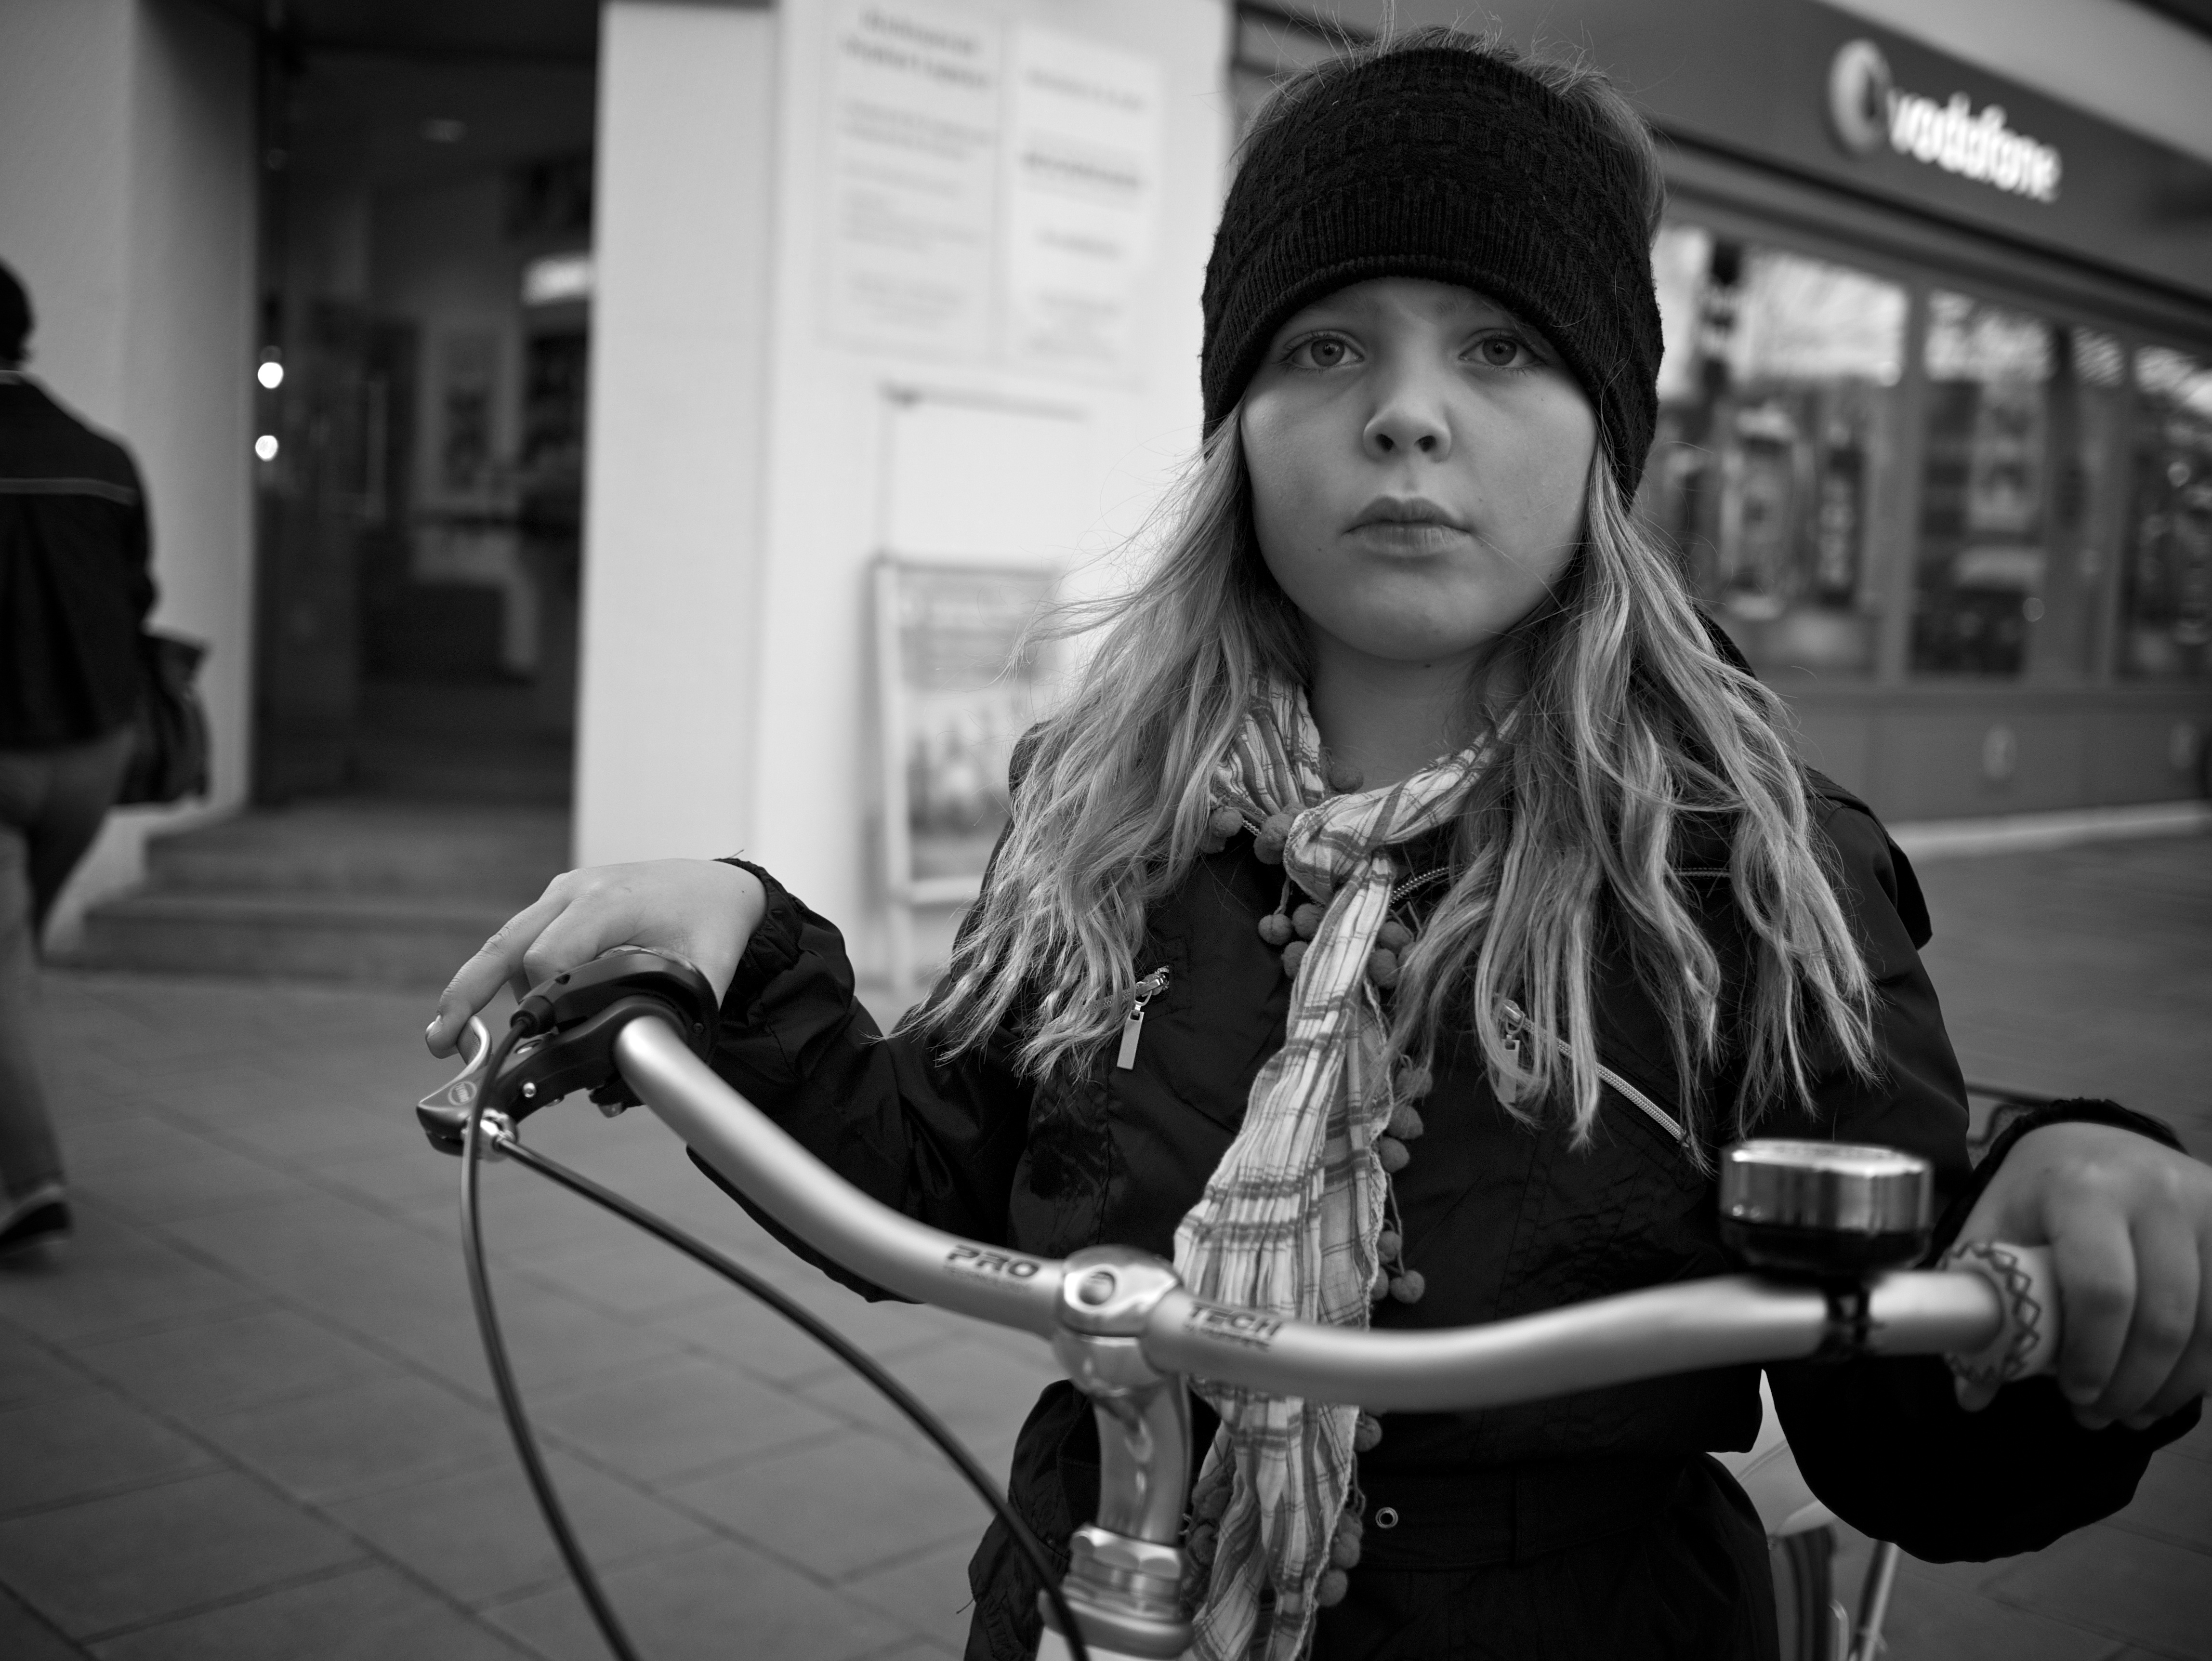
black and white, white, street, photography, ebook, portrait, model, training, fashion, clothing, black, monochrome, lady, streetphotography, flickr, thomas, video, glasses, olympus, photograph, beauty, omd, fuji, leica, monochrom, leuthard, hcb, thomasleuthard, photo shoot, monochrome photography, portrait photography, film noir